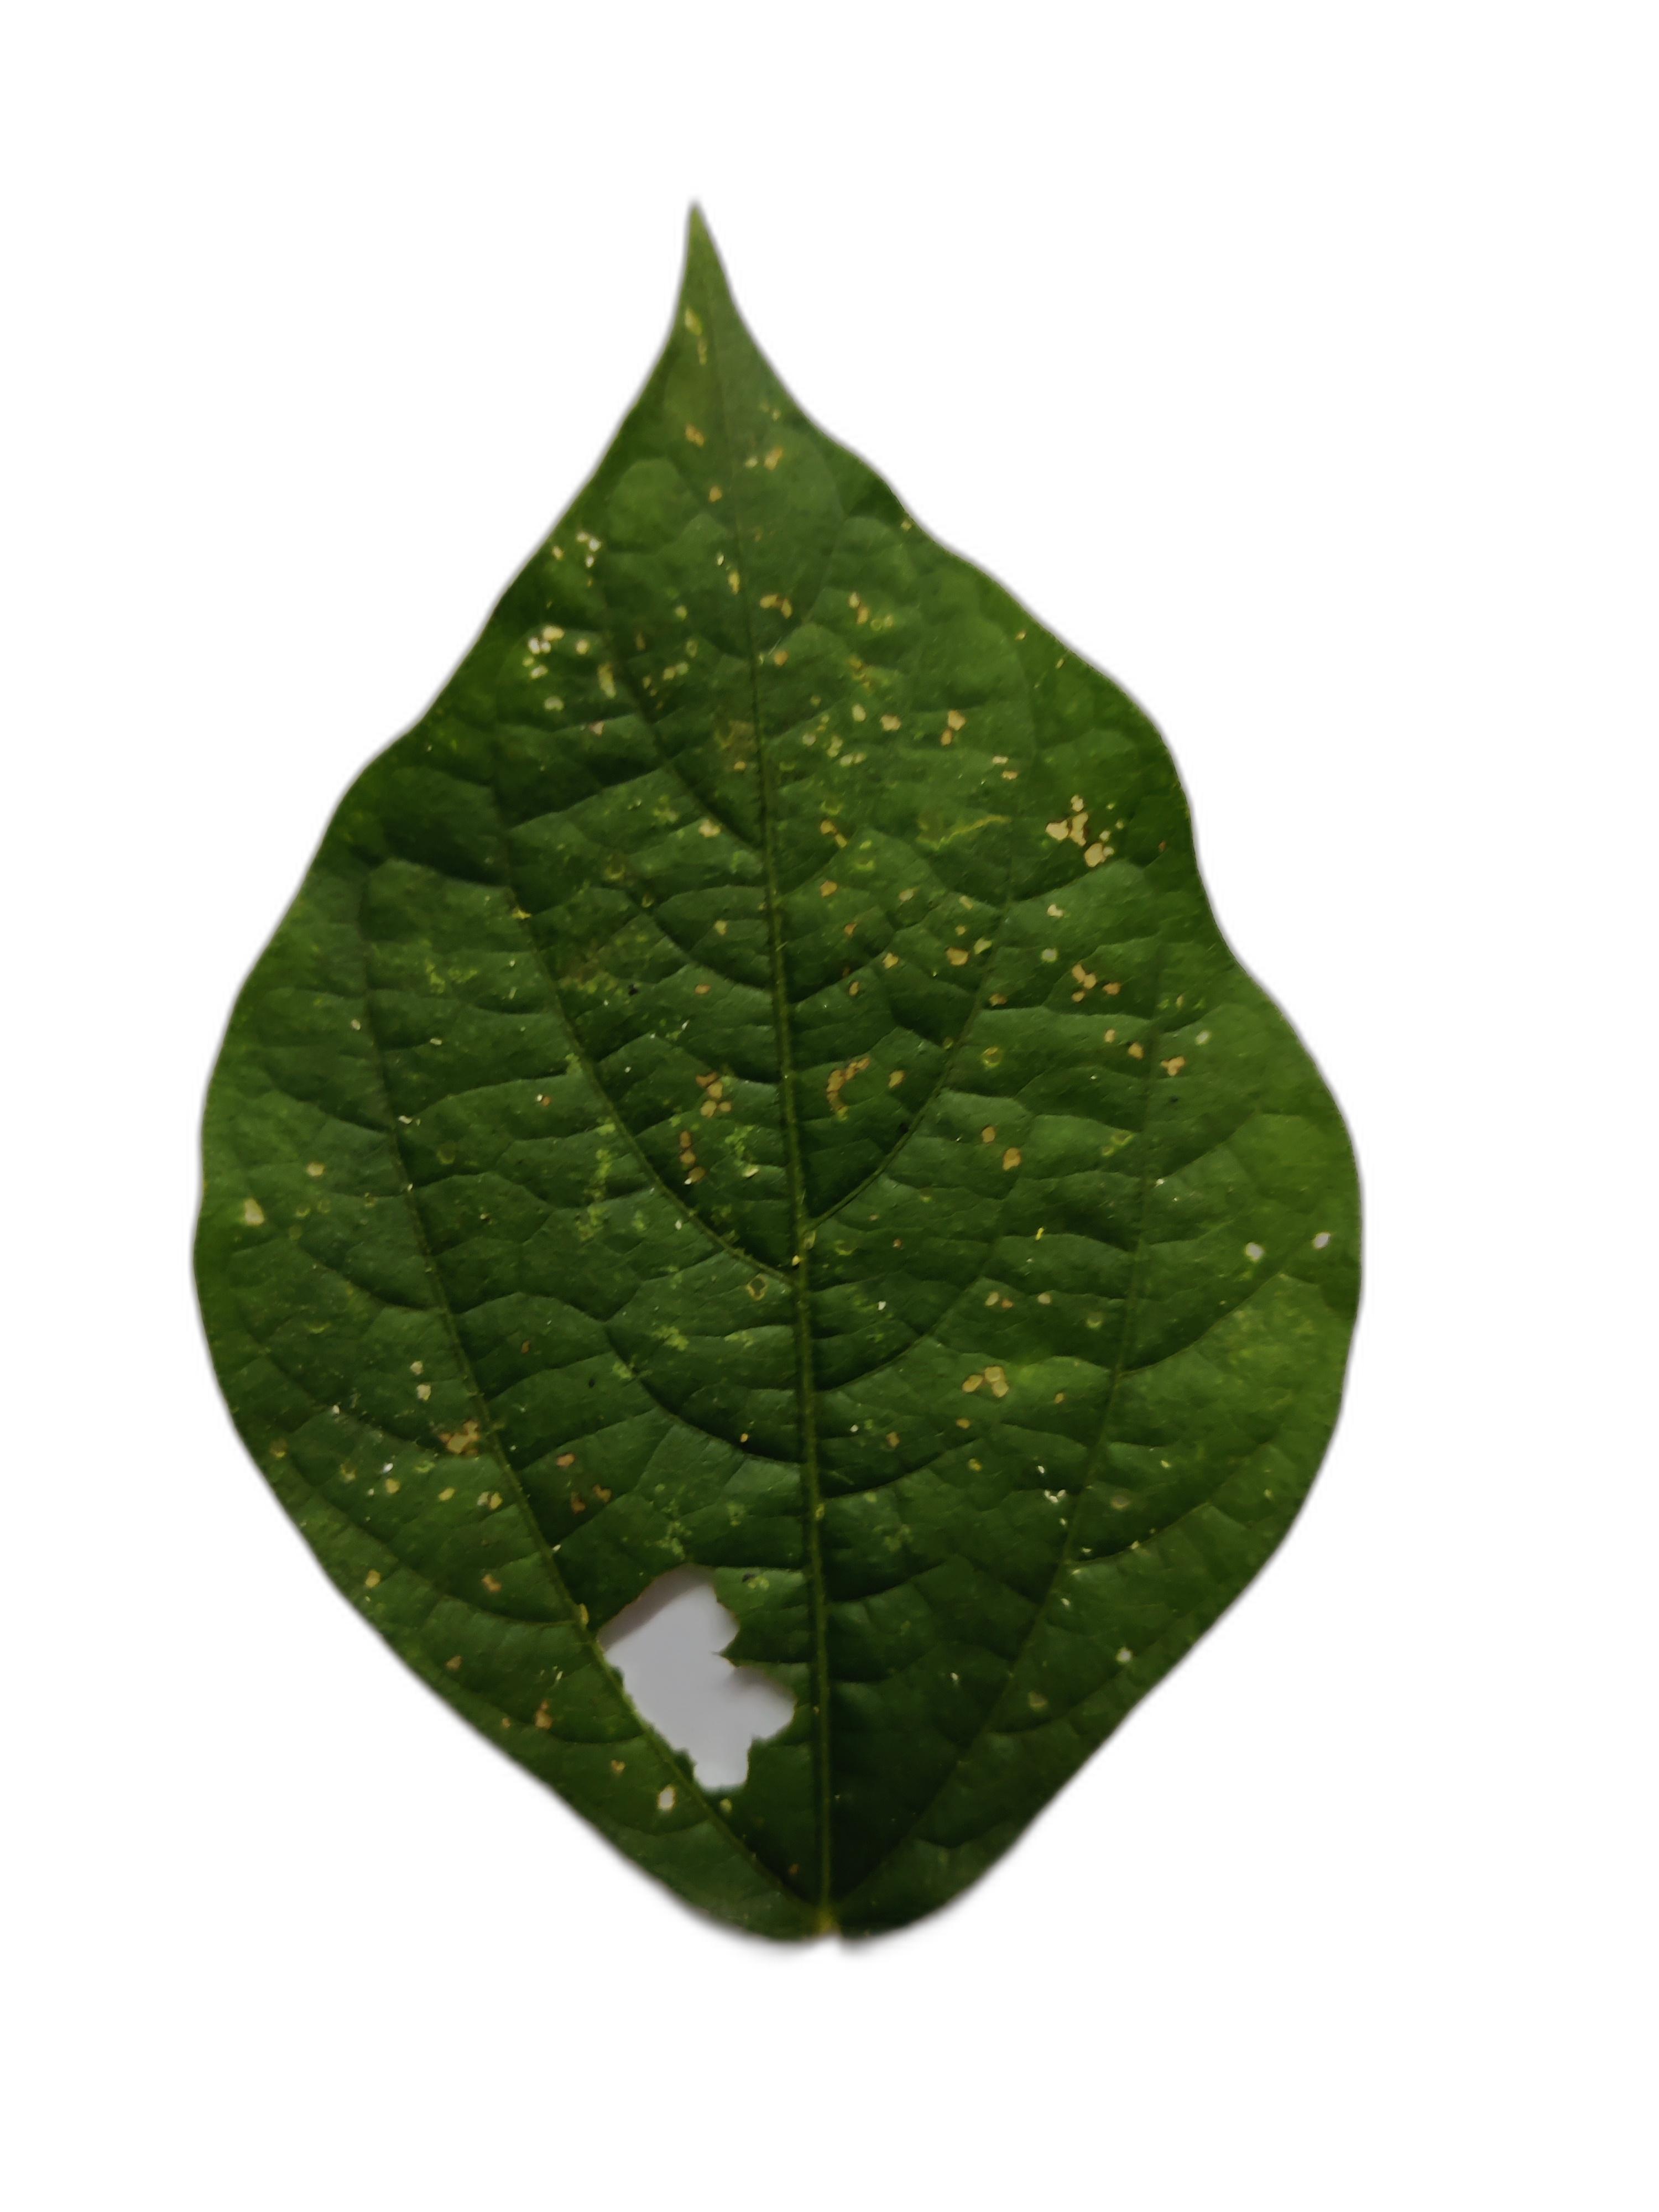
Label: Cercospora leaf spot